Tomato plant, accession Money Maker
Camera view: tilt-top (135 deg); turntable rotation: 120 degrees
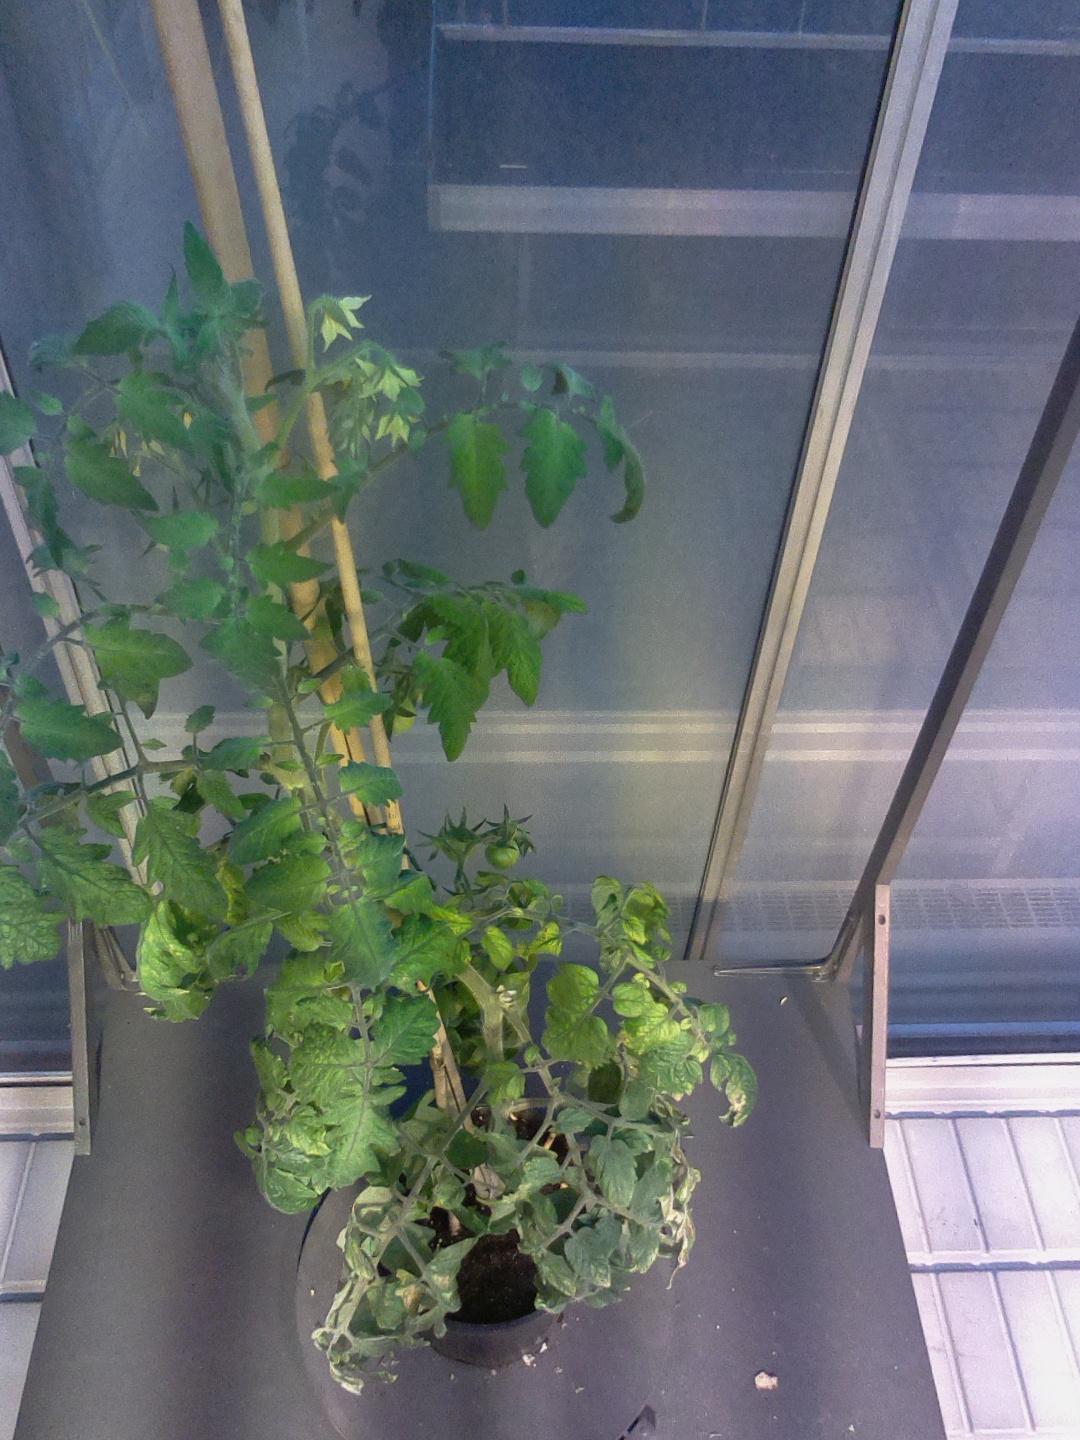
BBCH growth stage 71: 10%-20% of final fruit size